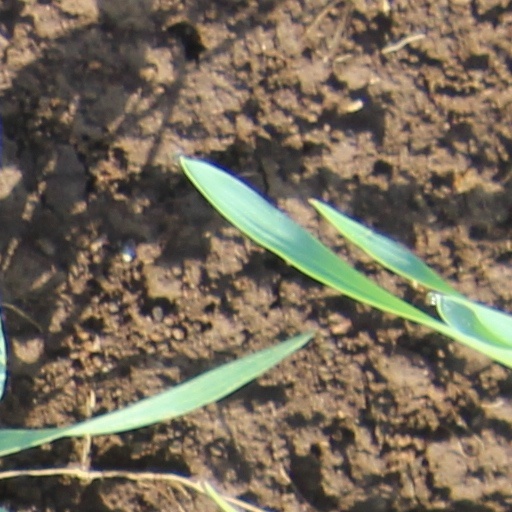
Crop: wheat